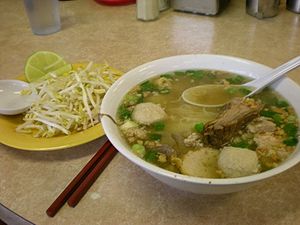
Cambodja / Kultur / Mad
Phnom Penh nuddelsuppe (Ka Tieu Phnom Penh).
Cambodja er et land i Sydøstasien. Det grænser til Thailand i vest og nordvest, Laos i nord, Vietnam i øst og sydøst, og Siambugten i syd. Cambodja dækker et areal på ca. 181.035 km², og har en befolkning på cirka 14,8 millioner. Hovedstad er Phnom Penh.